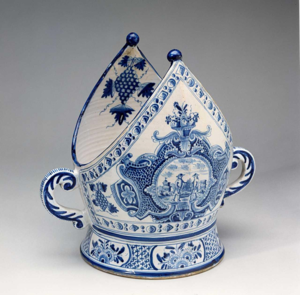
Store Kongensgade Fajancefabrik
Bispebolle fra omkring 1735 produceret af Store Kongensgade Fajancefabrik.
Store Kongensgade Fajancefabrik var en dansk keramikvirksomhed, der producerede fajance. Den blev grundlagt i 1722 og lå i Store Kongensgade i København. Det var den første fajanceproducent i Norden. Den huske særlig for sine bispeboller og bakeborde, men også for dekorative keramikfliser til historiske bygniner. Store Kongensgade Fajancefabrik lukkede i 1770'erne.